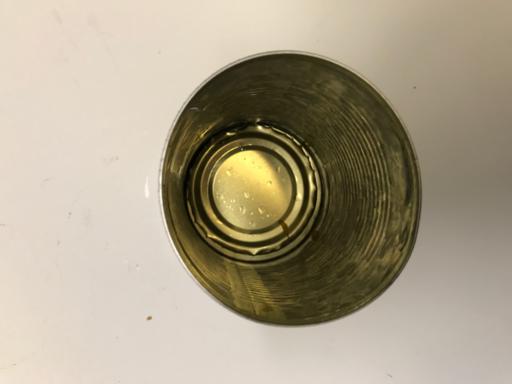
Label: metal